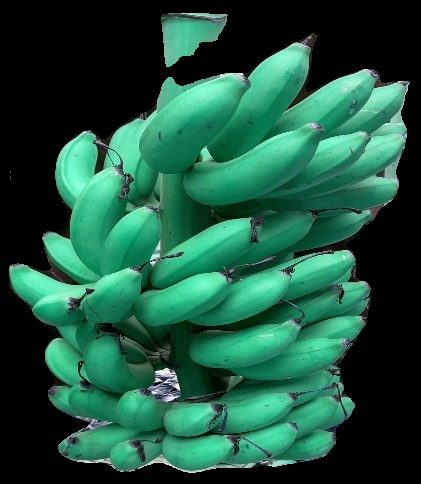
Variety: rasbale
Grade: grade1